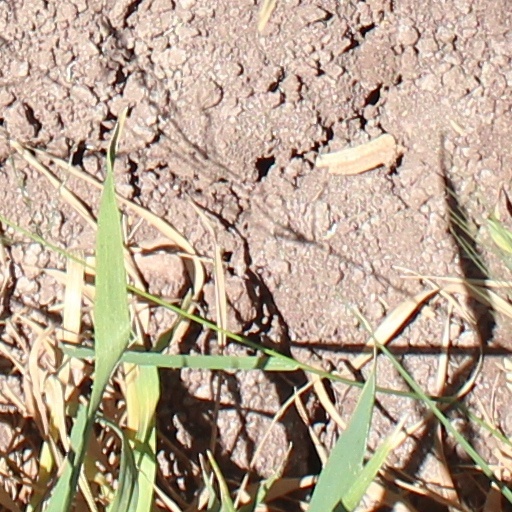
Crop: wheat